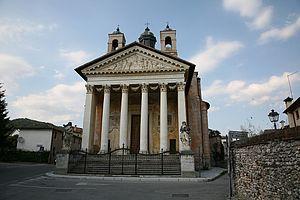
Le tempietto Barbaro est un petit temple situé à Maser, commune de la province de Trévise en Vénétie, conçu par l'architecte Andrea Palladio.
La villa Barbaro dite villa Volpi est une villa veneta conçue par l'architecte Andrea Palladio entre 1550 et 1560 pour les frères Barbaro à Maser, commune italienne de la province de Trévise en Vénétie.